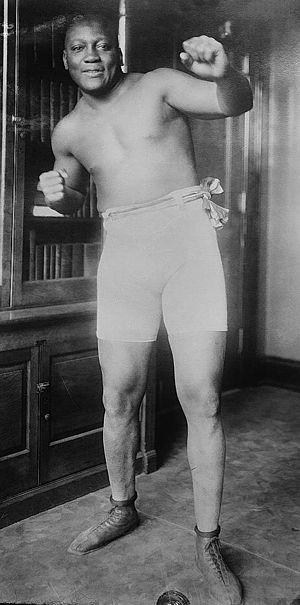
Jack Arthur Johnson est un boxeur américain né le 31 mars 1878 à Galveston, Texas, et mort le 10 juin 1946 à Raleigh, Caroline du Nord. Surnommé « le géant de Galveston », il fut le 1ᵉʳ champion du monde poids lourds noir entre 1908 et 1915.